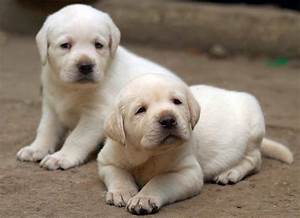
Label: dog